Curt Anderson

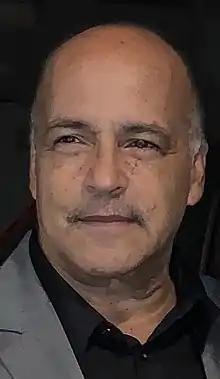

Curtis Stovall Anderson (born October 12, 1949) is an American politician, lawyer and former broadcast journalist. He was first elected to the Maryland House of Delegates in 1983, was the chairman of the Baltimore City Delegation, and past chairman of the Legislative Black Caucus of Maryland. After serving 12 years, he was elected again in 2002, and served until his retirement in 2023. He was a delegate to the Democratic National Convention in 1992 (Clinton) and 2008 (Obama).